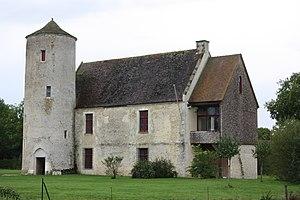
Aunou-le-Faucon tour aux anglais This building is indexed in the Base Mérimée, a database of architectural heritage maintained by the French Ministry of Culture,
Le manoir de la Tour aux Anglais est un édifice situé à Aunou-le-Faucon, en France.
Aunou-le-Faucon est une commune française, située dans le département de l'Orne en région Normandie, peuplée de 246 habitants.